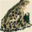
Label: frog